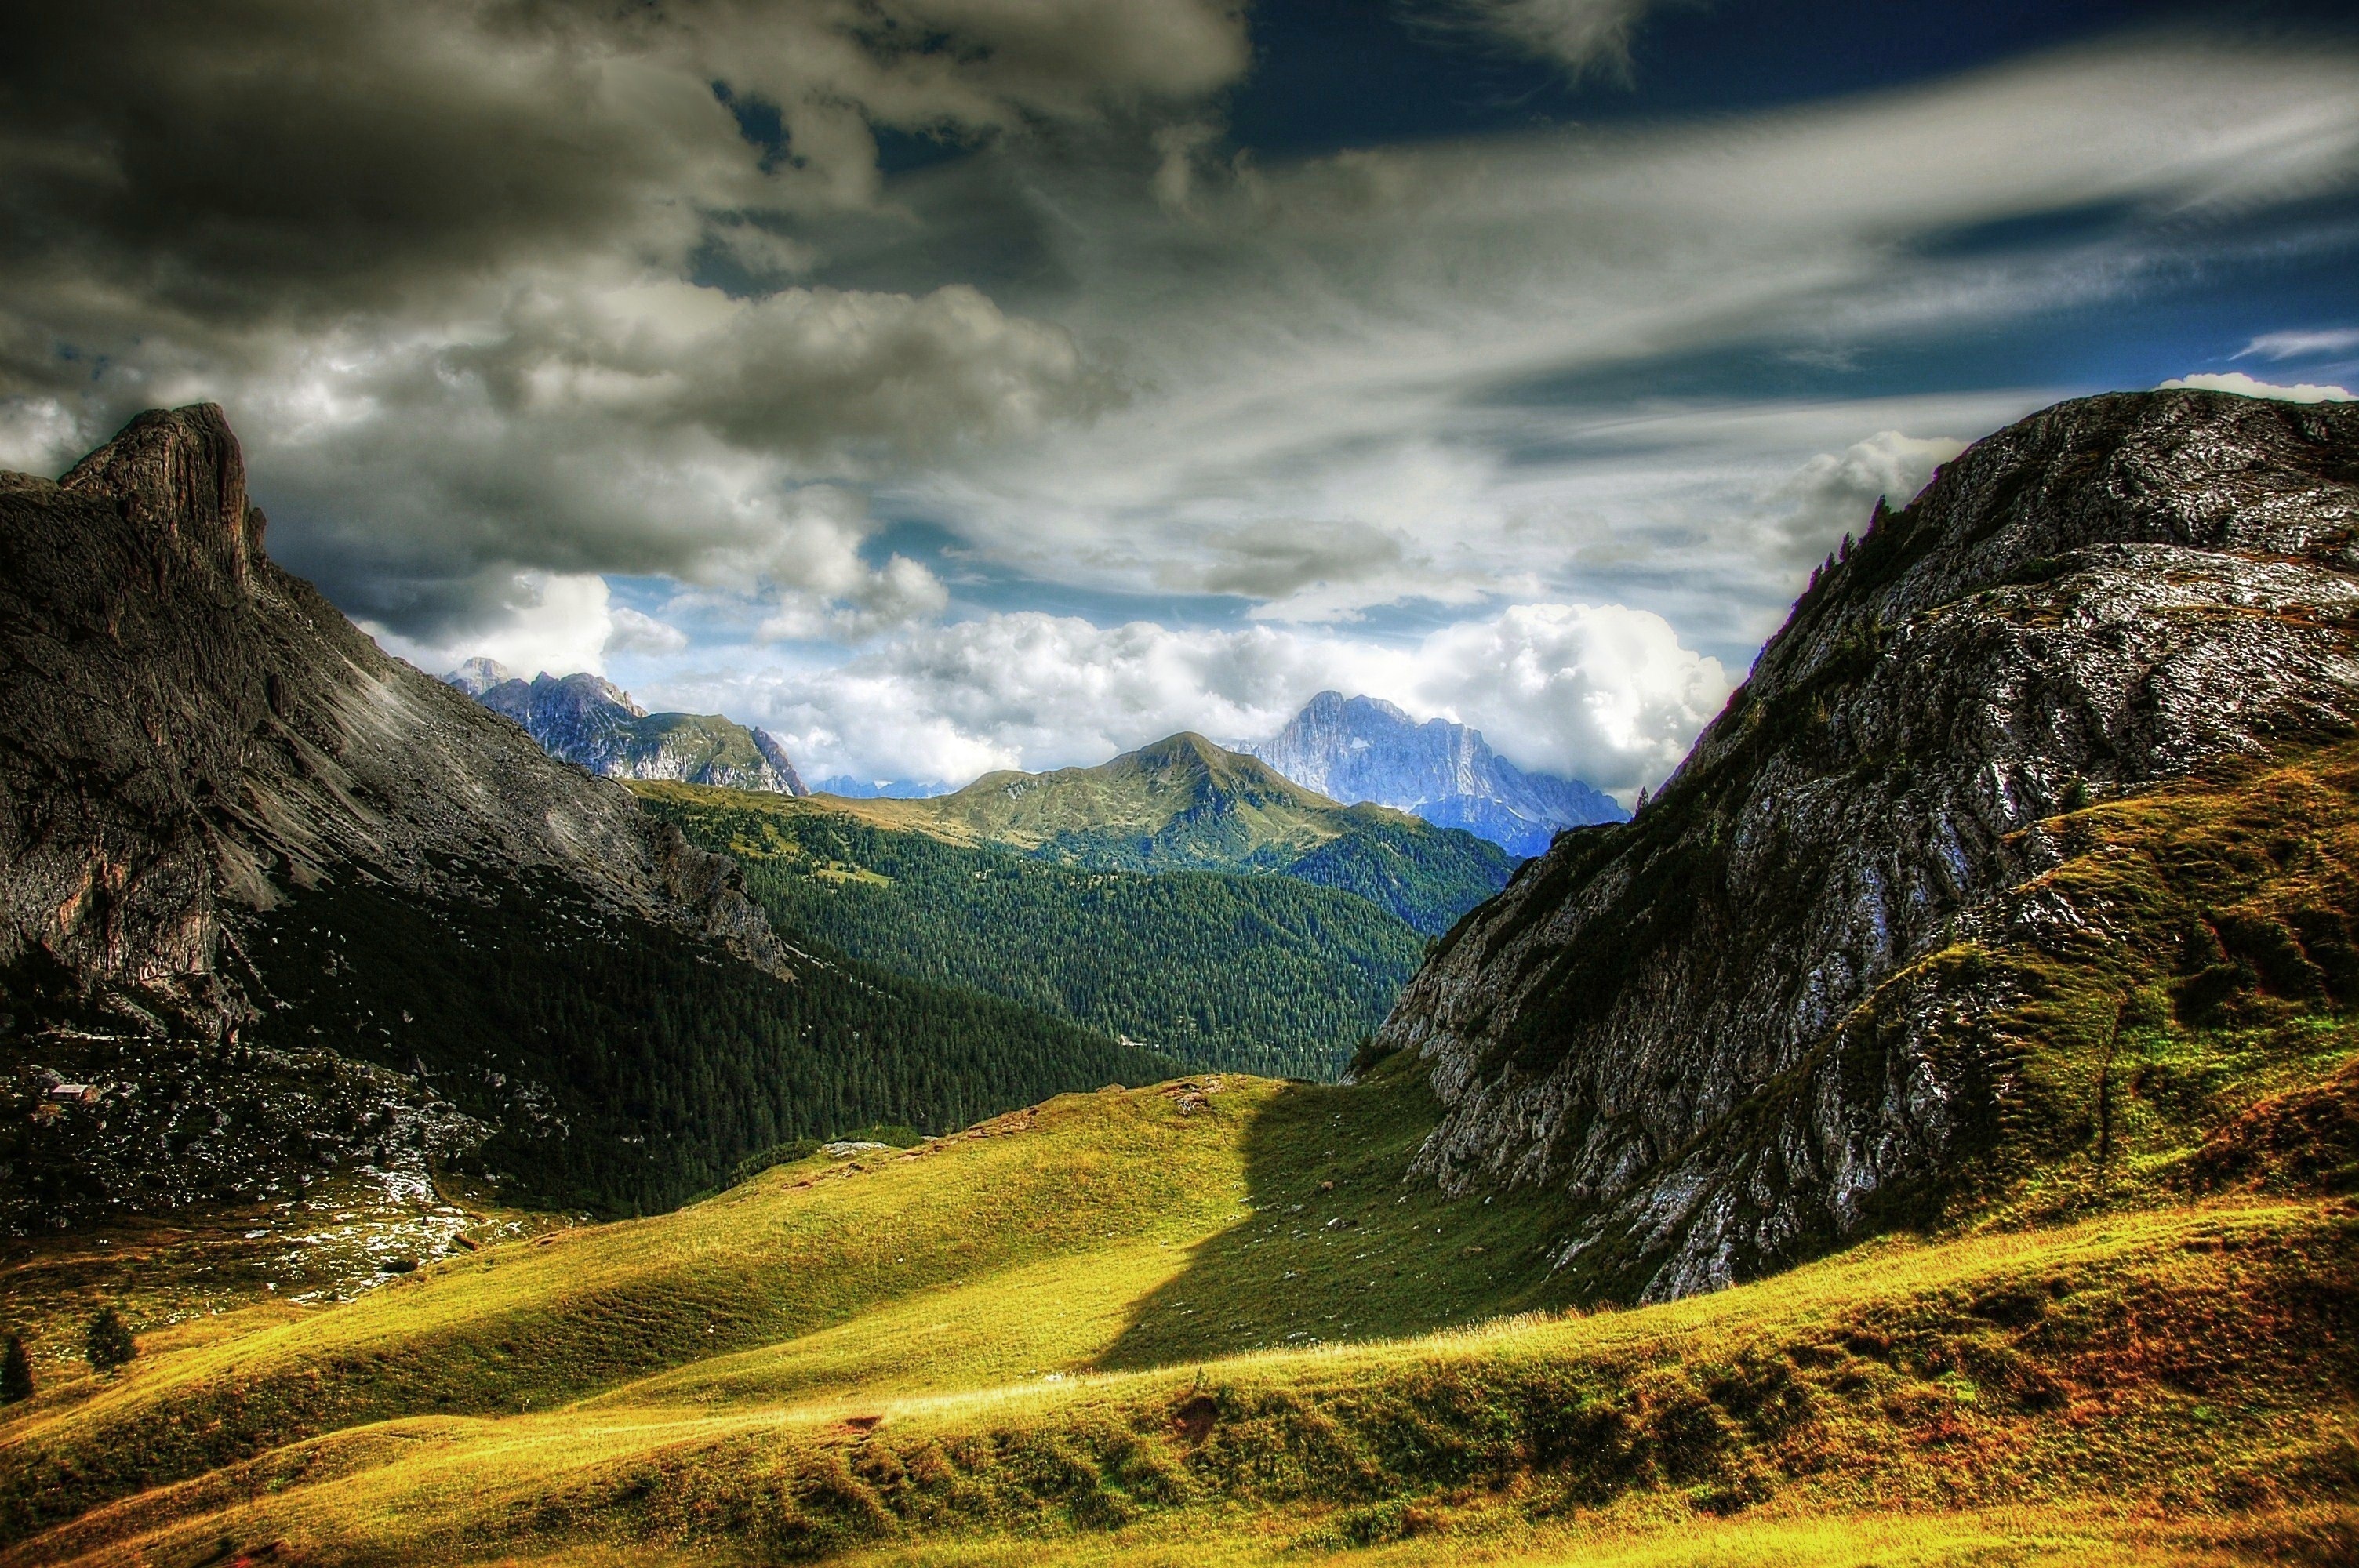
landscape, nature, rock, wilderness, mountain, light, cloud, sky, sun, meadow, sunlight, morning, hill, lake, atmosphere, valley, mountain range, summer, scenic, hike, romantic, blue, highland, terrain, lighting, ridge, summit, sunny, clouds, mountains, alps, bright, picturesque, plateau, fell, mood, loch, harmony, atmospheric, dolomites, rural area, landform, south tyrol, mountain pass, mountain peaks, geographical feature, atmospheric phenomenon, mountainous landforms, passo valparola, civetta